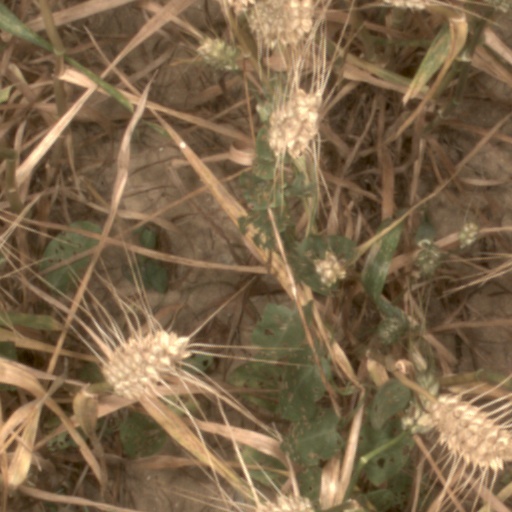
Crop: wheat